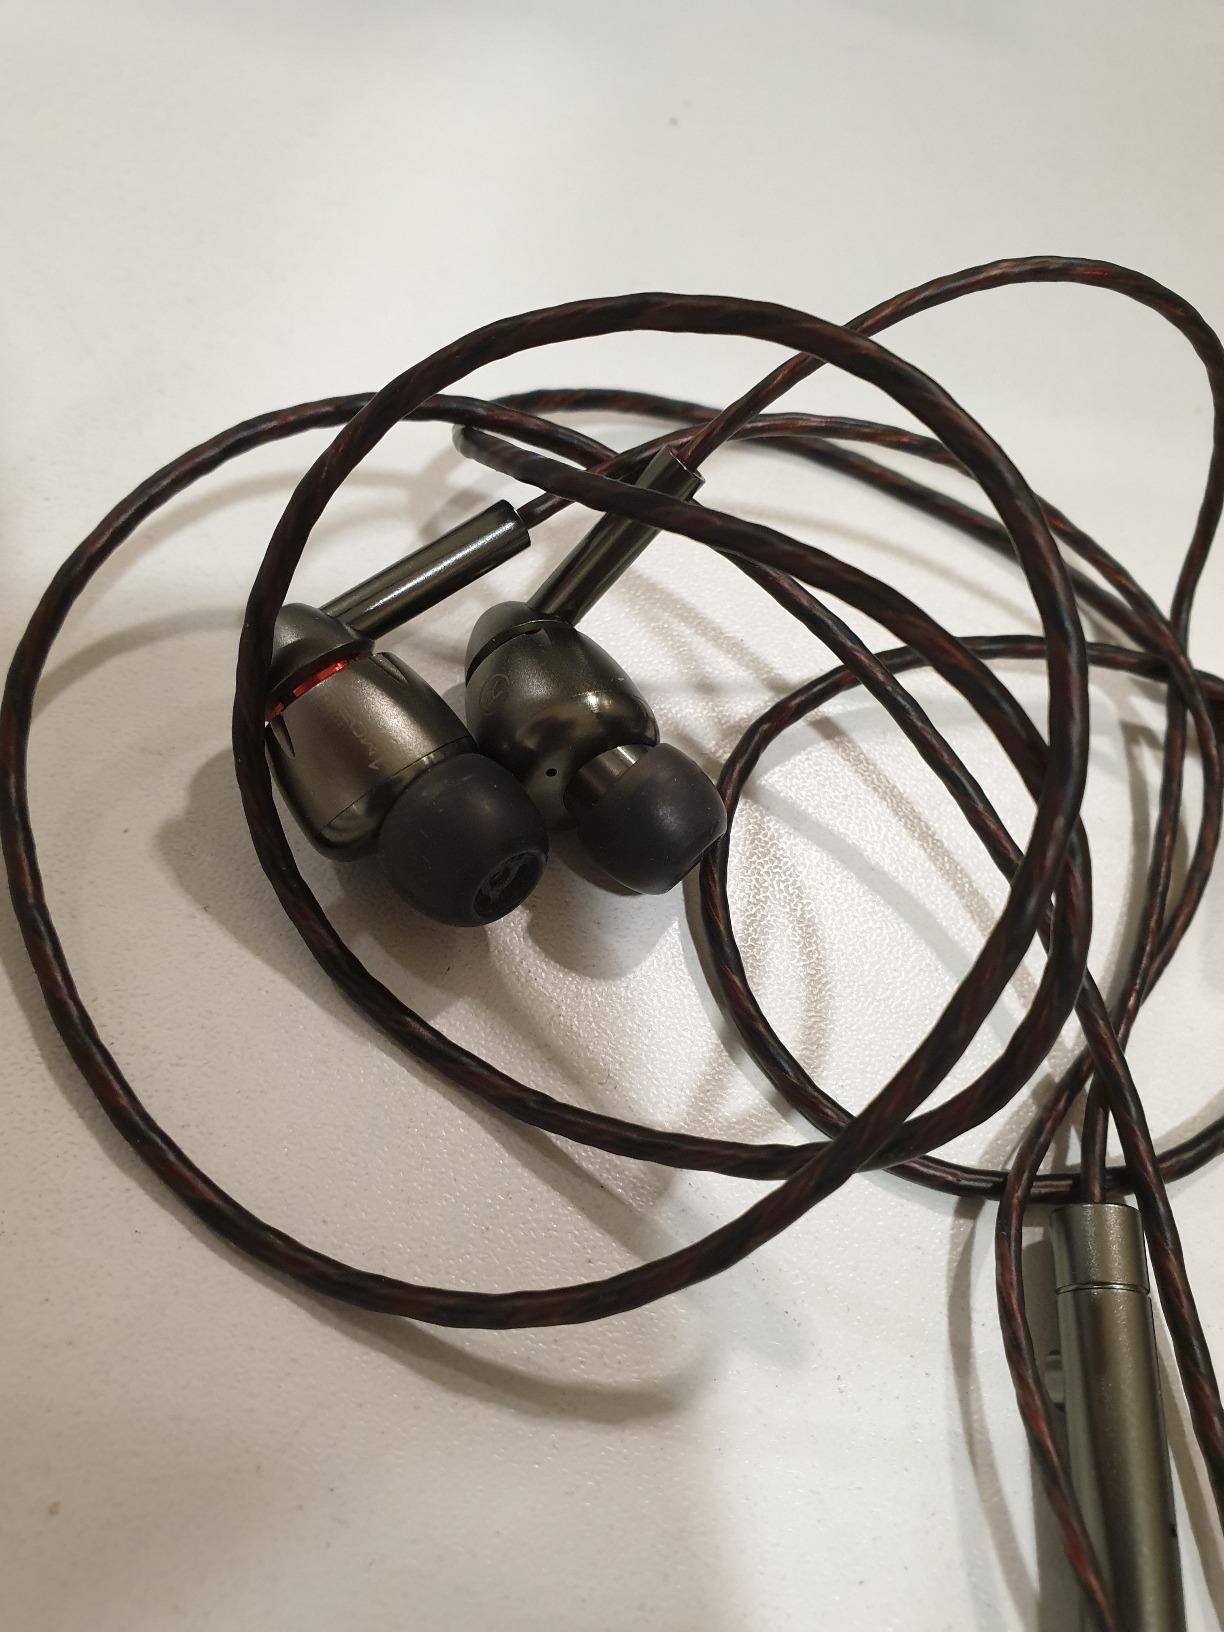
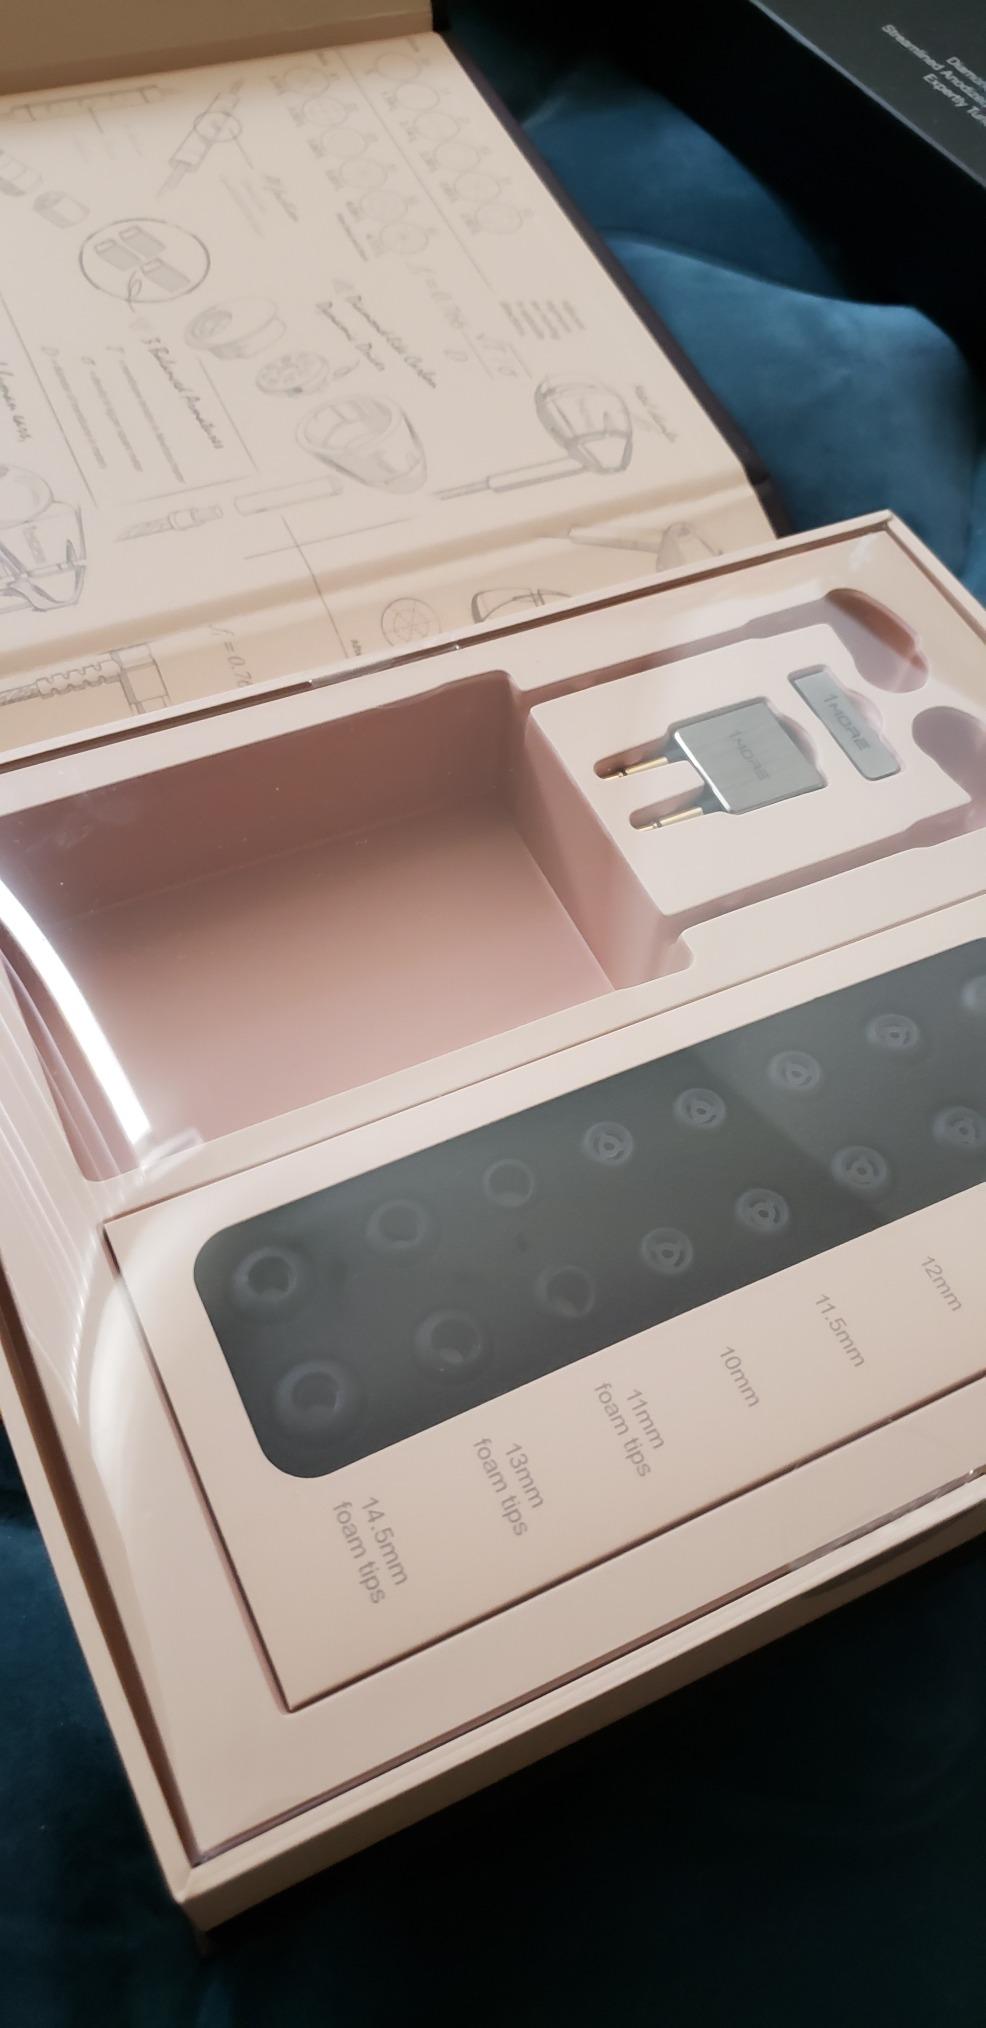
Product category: headphones
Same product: yes